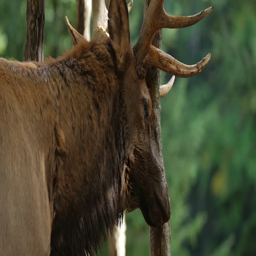
close up of biological species sharpening antlers on a tree